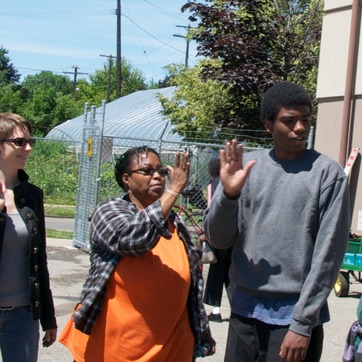
Material: skin